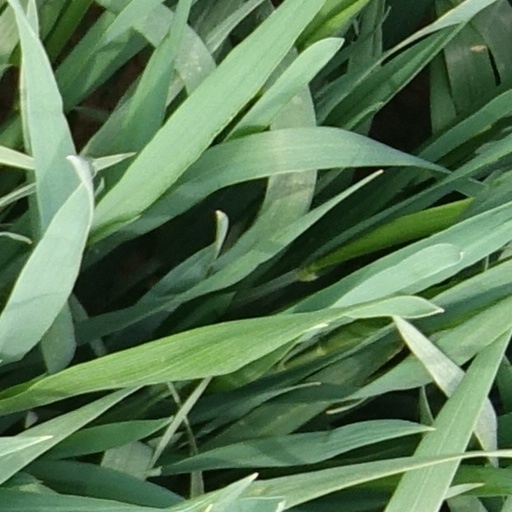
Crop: wheat